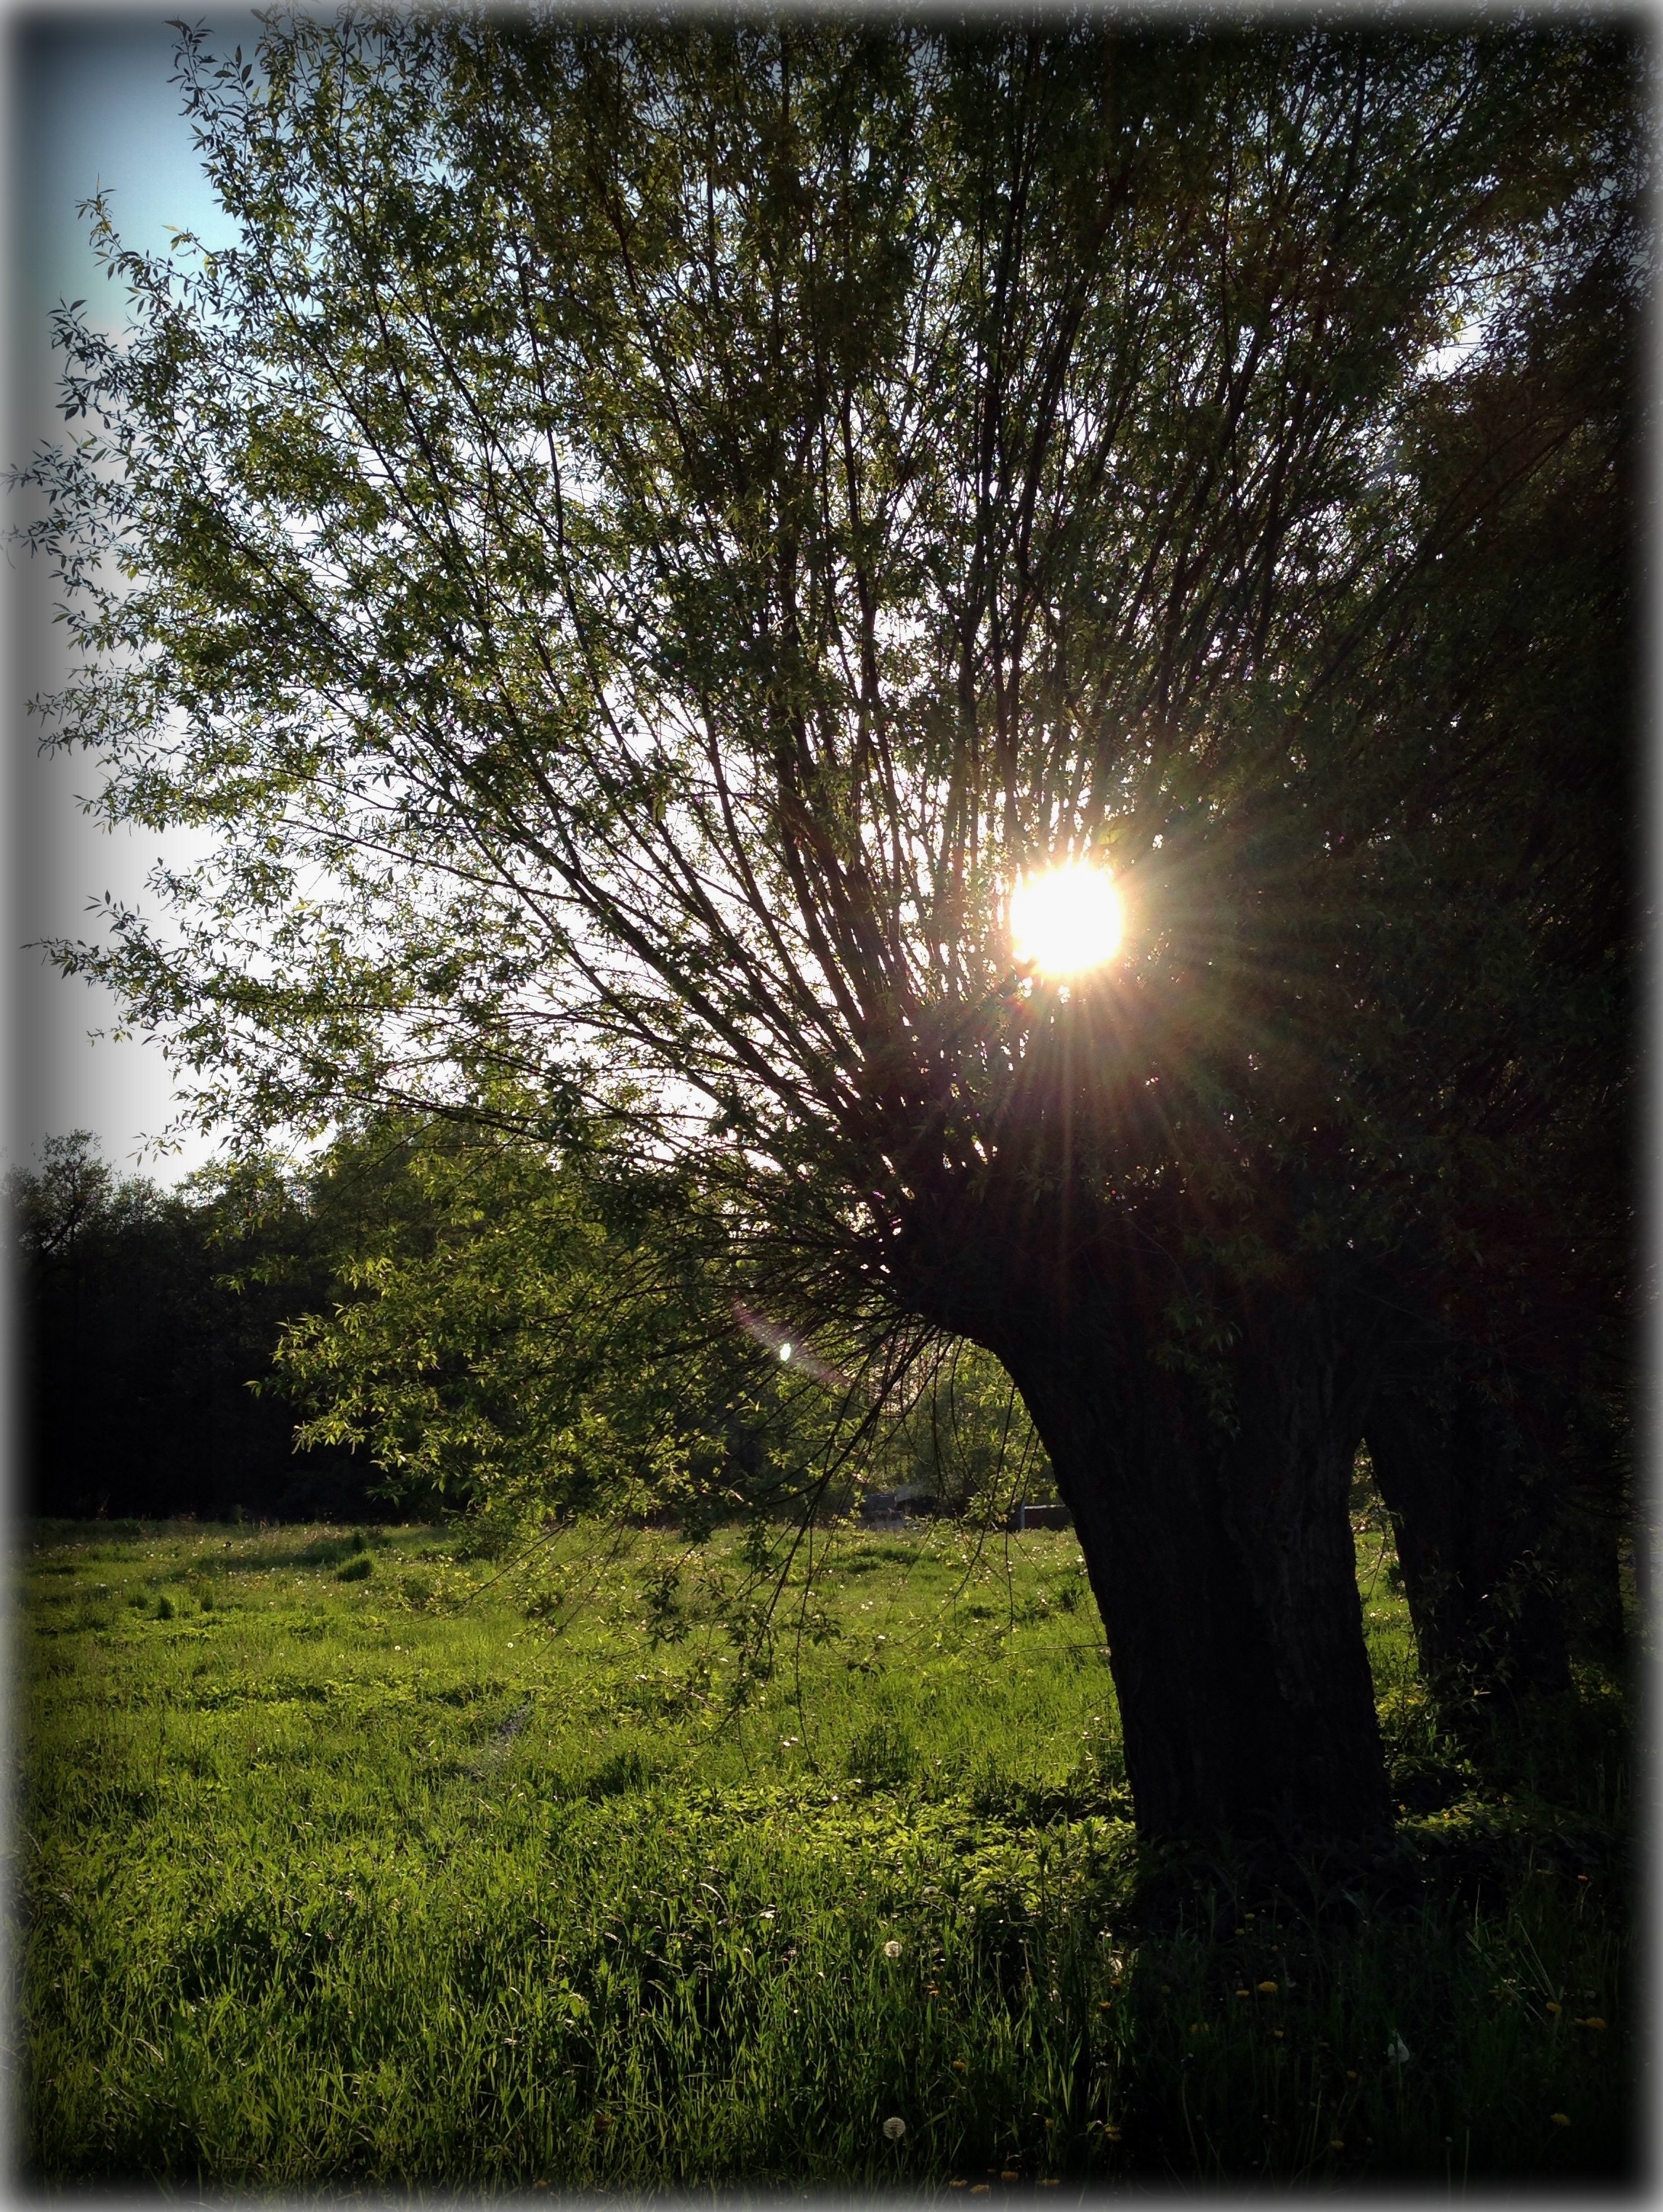
landscape, tree, nature, forest, grass, branch, light, plant, sky, sunset, sunlight, morning, leaf, flower, green, reflection, autumn, poland, woodland, atmospheric phenomenon, woody plant